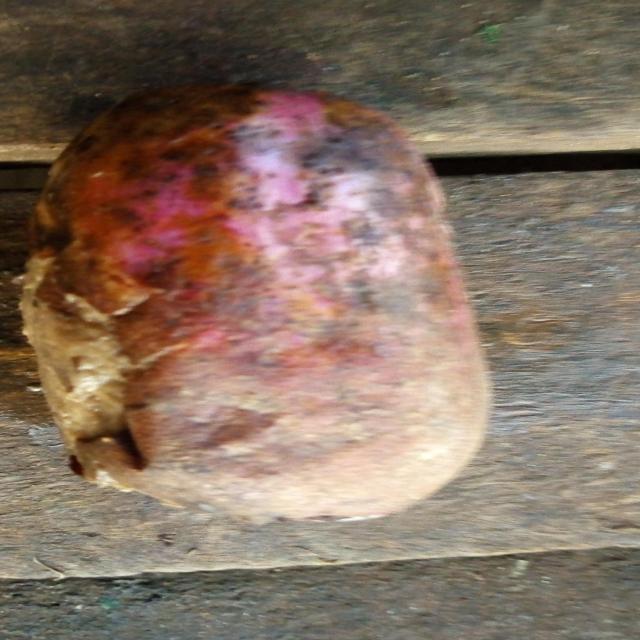
Plum grade: rotten